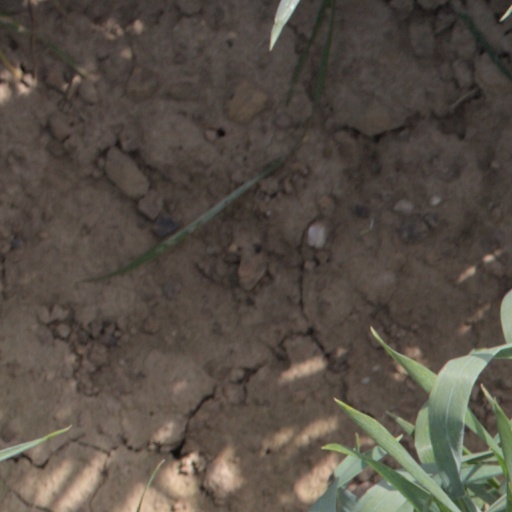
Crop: wheat